Noah Webster

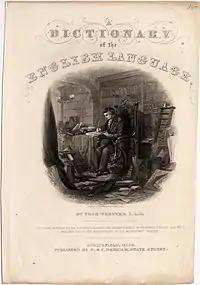
Title page of Webster's "Dictionary of the English Language",

Lepore (2008) illustrates Webster's paradoxical views on language and politics and explains why his work was initially poorly received. Culturally conservative Federalists denounced the work as radical—too inclusive in its lexicon and even bordering on vulgar. Meanwhile, Webster's old foes the Republicans attacked the man, labeling him mad for such an undertaking.